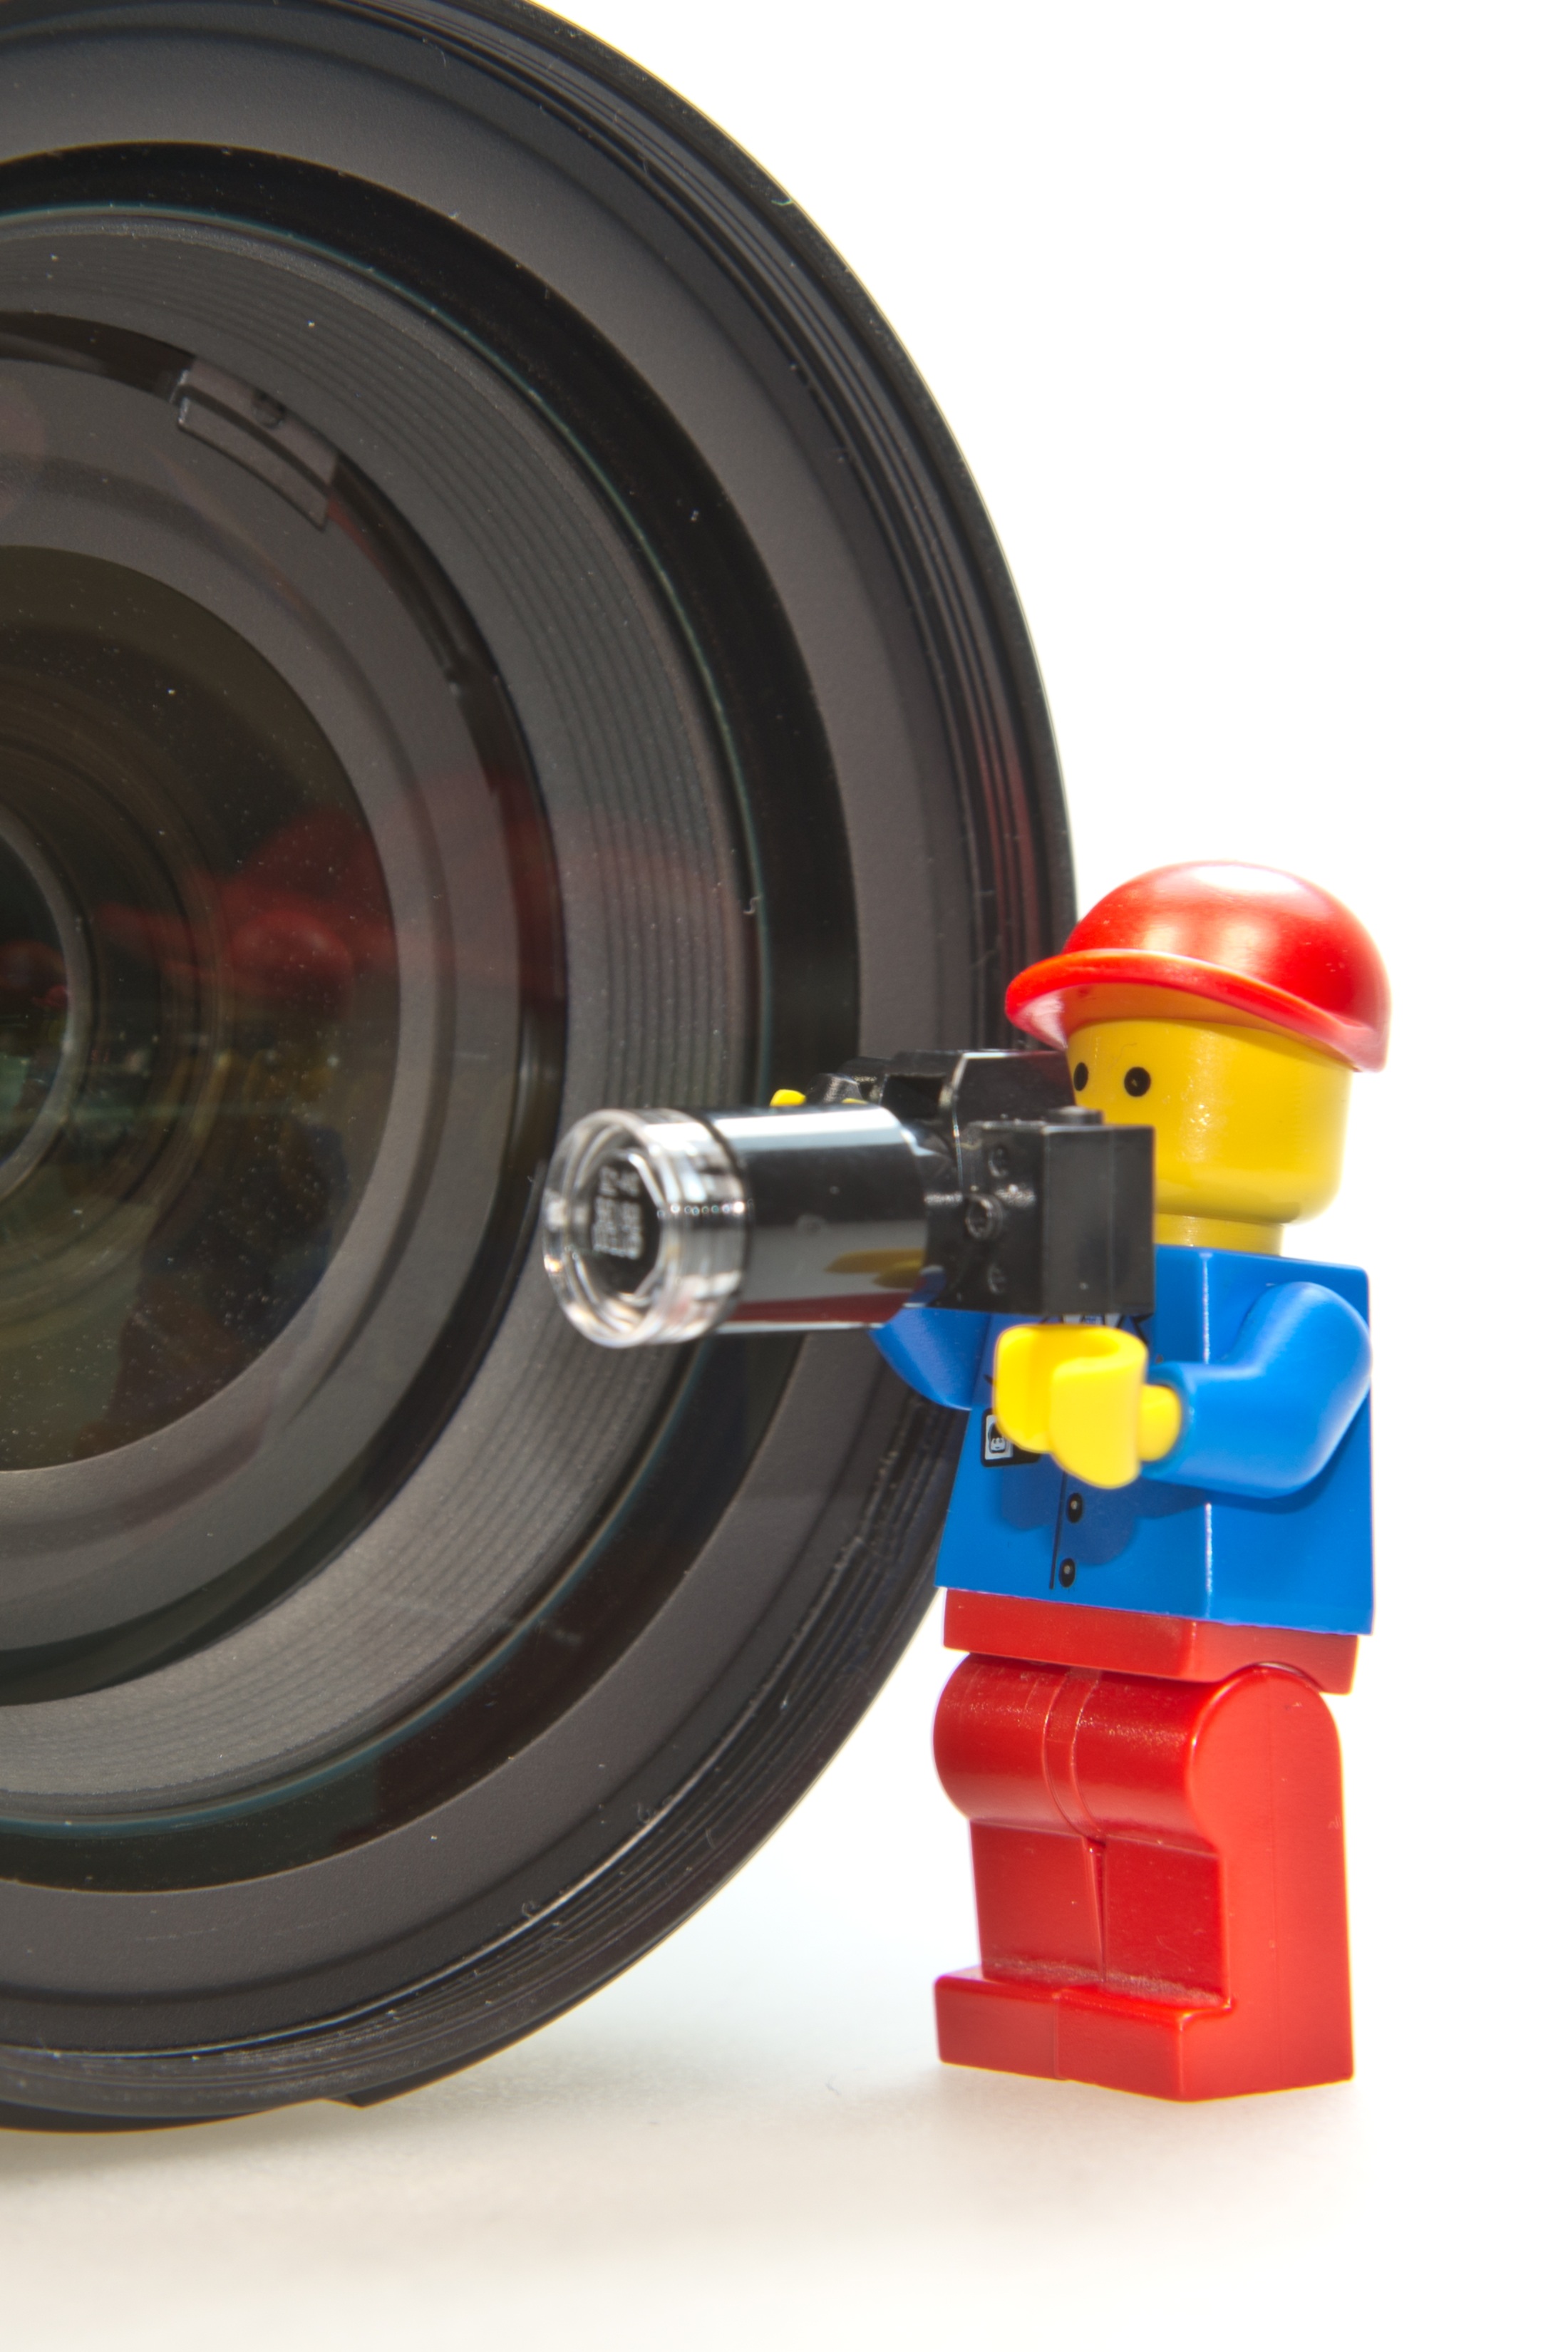
technology, white, photography, photographer, wheel, glass, photo, slr, reflection, lens, macro, studio, object, close, toy, tire, product, exposure, animation, recording, bright, accessories, photograph, zoom, lego, detail, aperture, closure, reportage, mirroring, males, macro photography, photo studio, reflexes, zoom lens, auto part, telephoto lens, cut out, photo accessories, macro lens, legomaennchen, automotive tire, aircraft engine